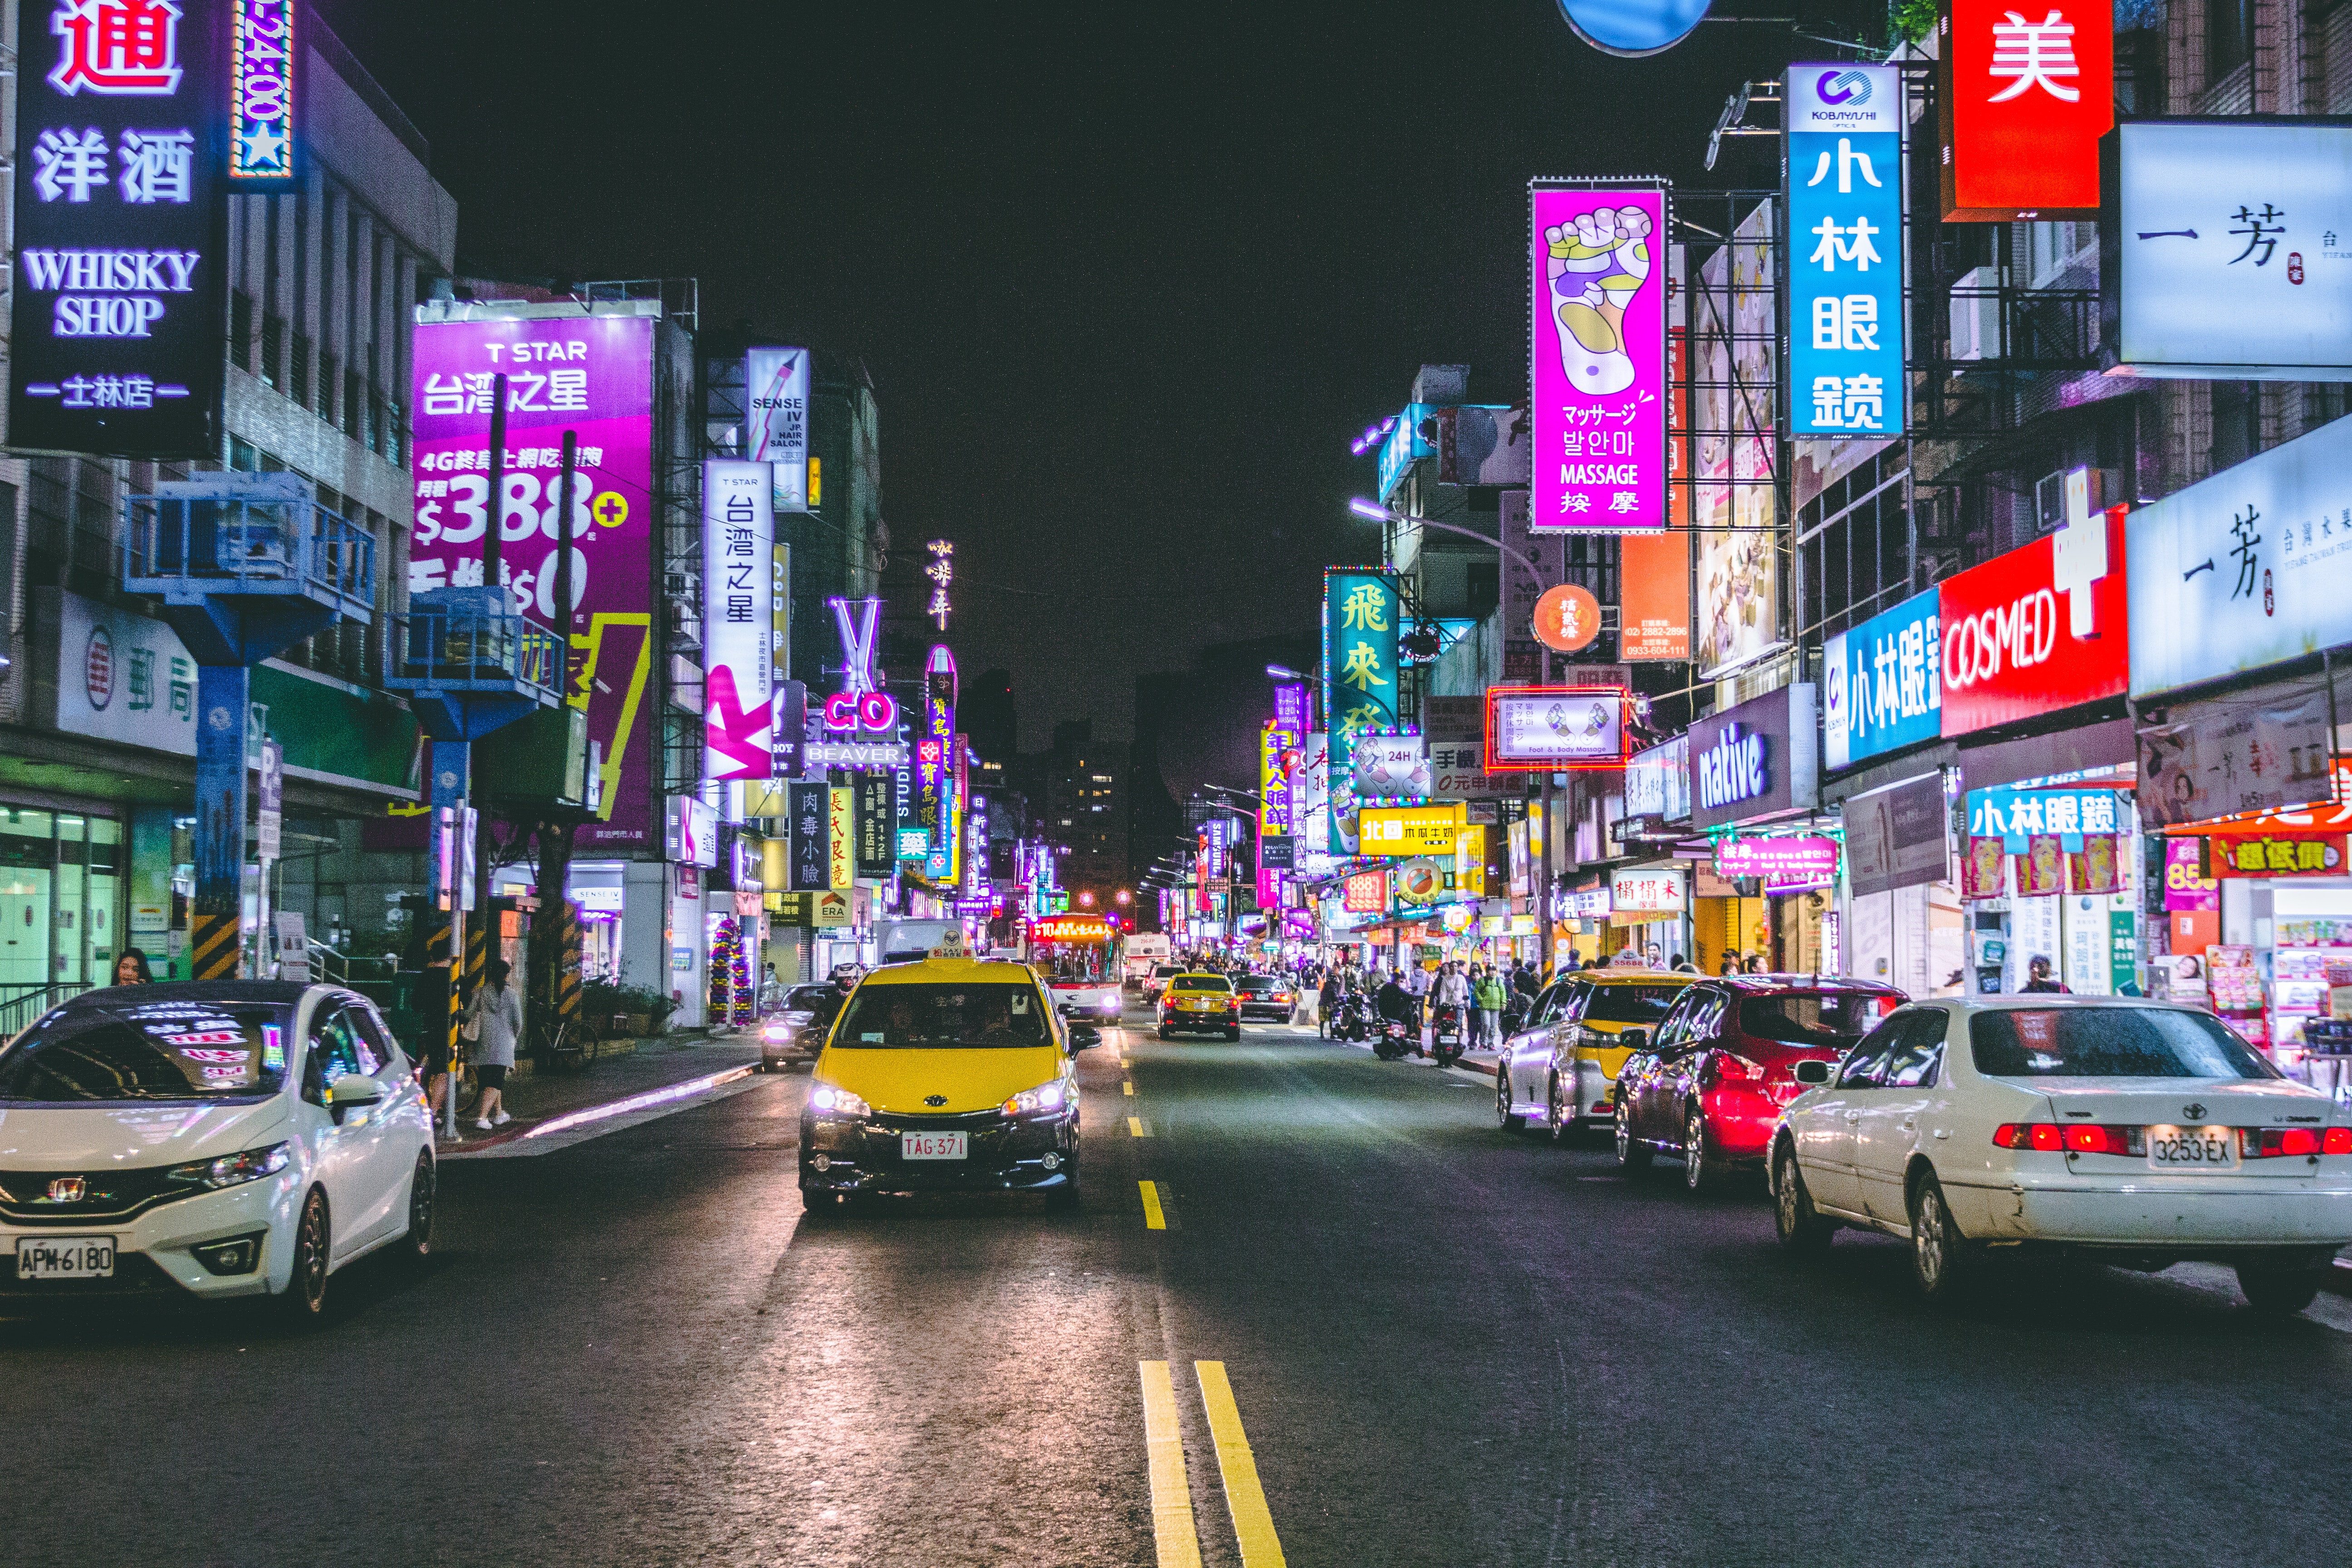
metropolis, urban area, metropolitan area, night, city, street, downtown, landmark, town, human settlement, cityscape, traffic, neon, snapshot, road, mode of transport, lane, vehicle, thoroughfare, infrastructure, electronic signage, advertising, car, building, city car, street light, skyscraper, signage, billboard, taxi, pedestrian, subcompact car, nonbuilding structure